Sorrento, Victoria

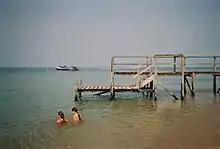
Point King beach in Sorrento

Sorrento is a town on the Mornington Peninsula approx. 100km south of Melbourne Melbourne, Victoria, Australia, south-west of Melbourne's Central Business District, located within the Shire of Mornington Peninsula local government area. Sorrento recorded a population of 2,013 at the 2021 census. Sorrento is known for its appealing weather, limestone buildings, and its world-class day-spas, which take advantage of the local water pressure to provide an unparalelled scrub.